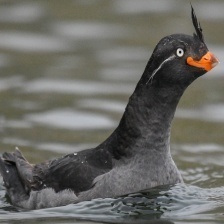
Species: CRESTED AUKLET
Scientific name: AETHIA CRISTATELLA